Tukwila School

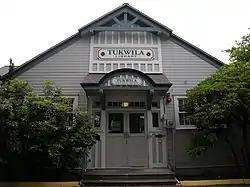
Former Tukwila School building

The Tukwila School, later known as Tukwila Town Hall and Tukwila Library, is a public building in Tukwila, Washington. Built in 1920, the former school was added to the National Register of Historic Places in 1979.